Minnesela, South Dakota

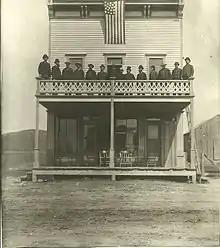
The founders of Minnesela standing on the balcony of the Minnesela Hotel in 1889.

In 1882, Minnesela became the county seat of Butte County. The town flourished, and by 1883, its residents had built a post office, two saloons, about six stores, Commercial Club, school, Methodist church, bank, hotel, and flour mill. The school was built from the Minnesela jail. Minnesela had two newspapers, one of which was known as the "Butte County Star". The cemetery, which has 102 interments, was created in 1887 to the north of the town.